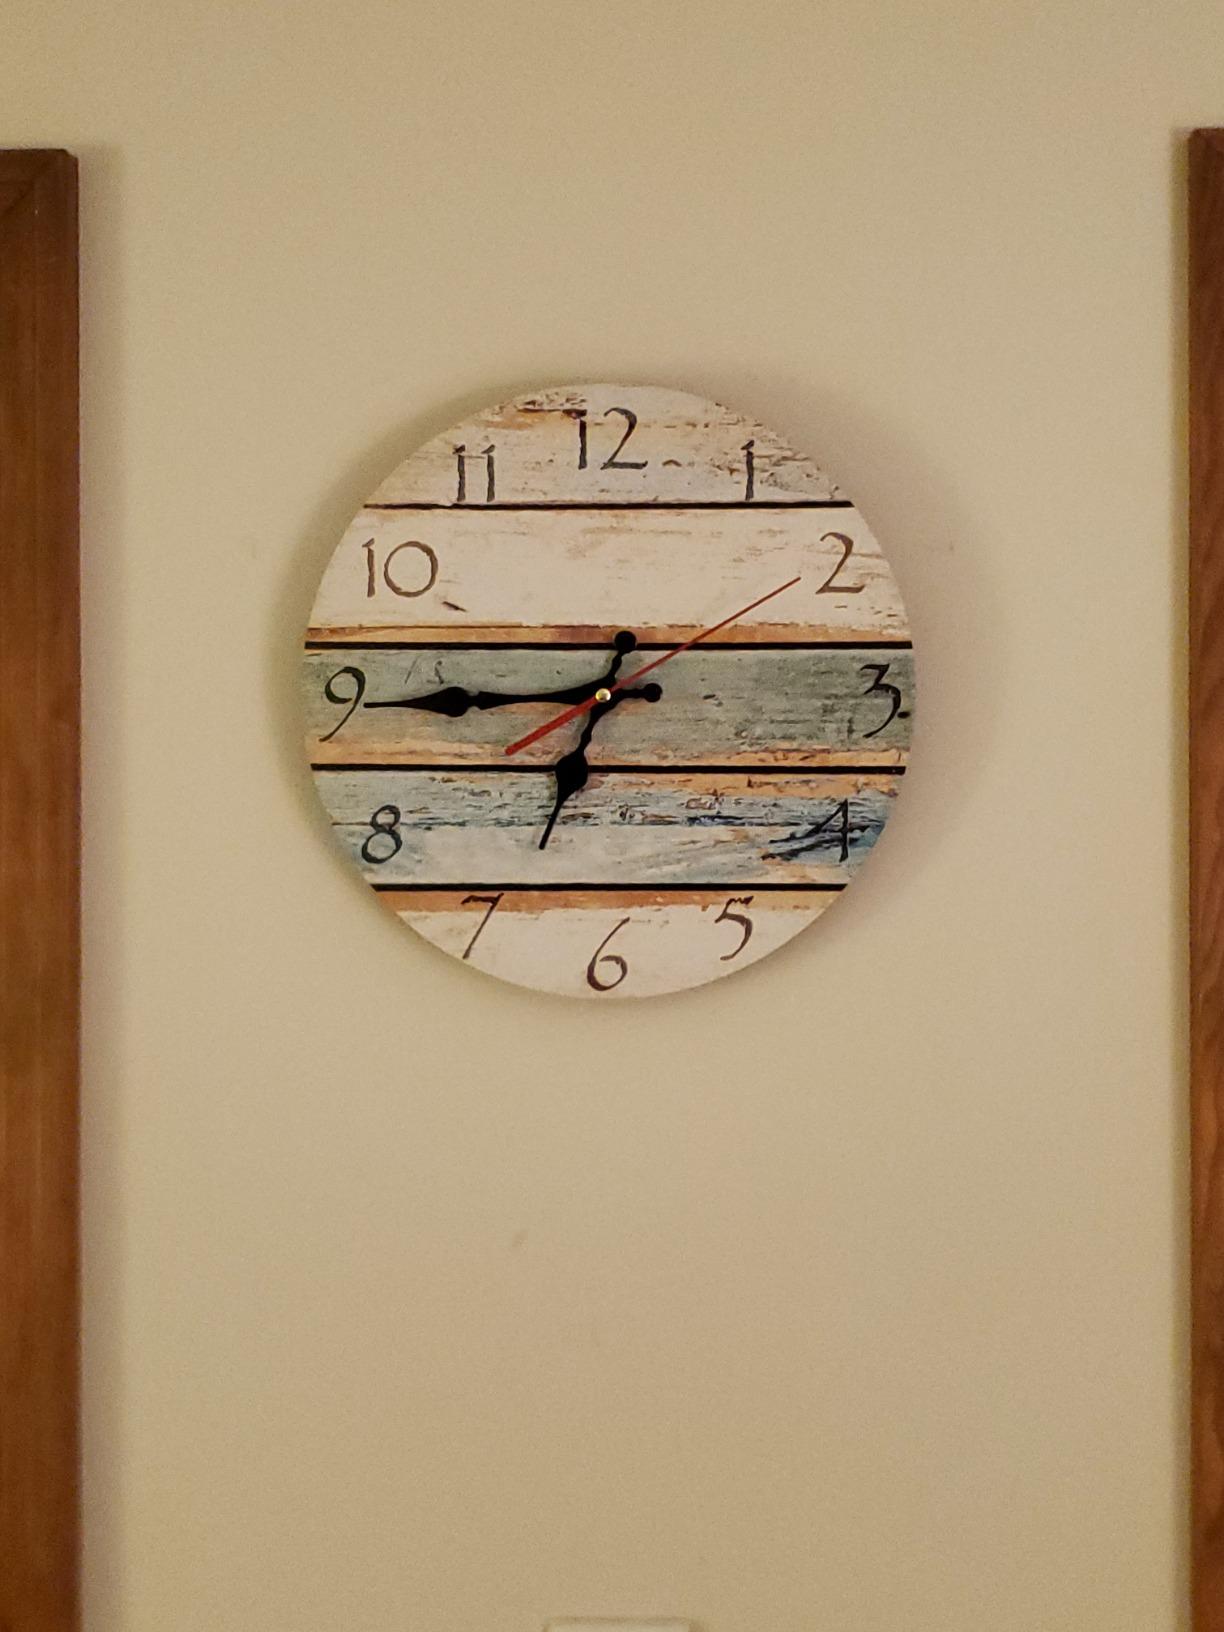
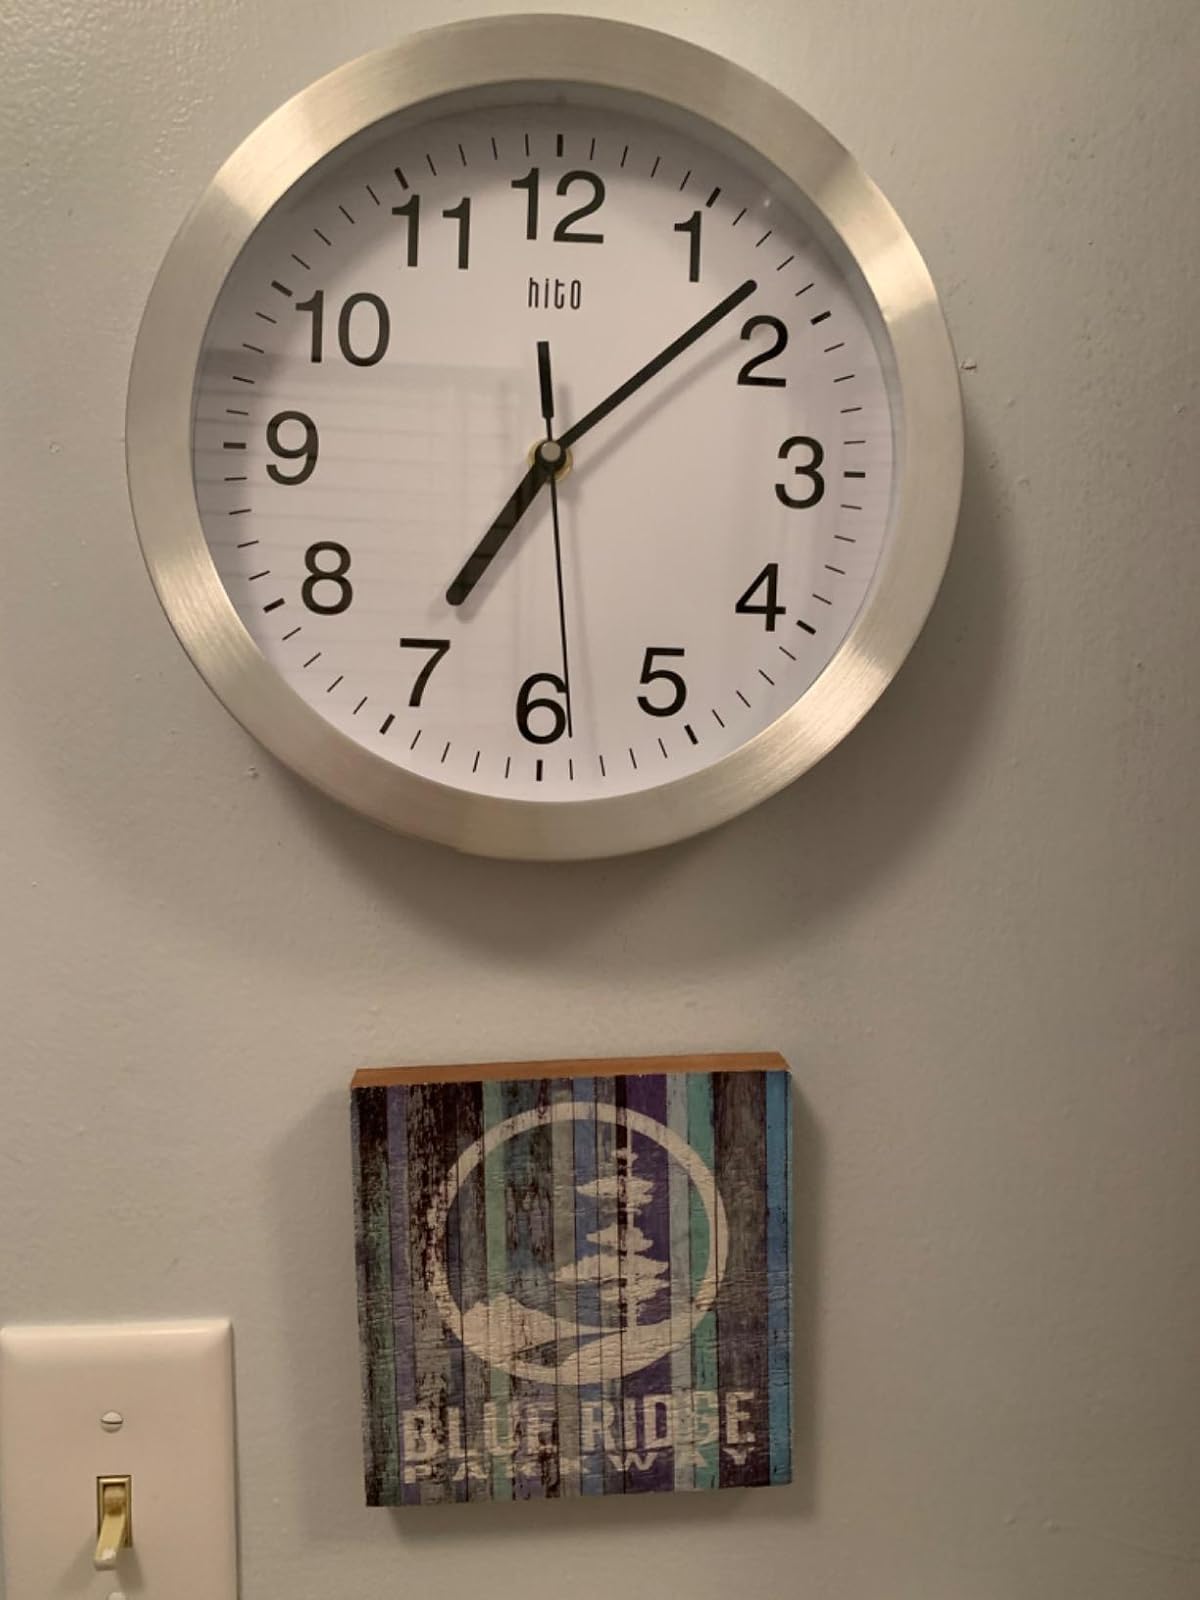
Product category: clock
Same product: no